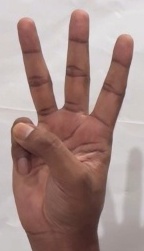
ASL sign: W